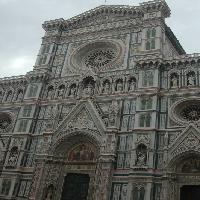
Weather: cloudy or overcast